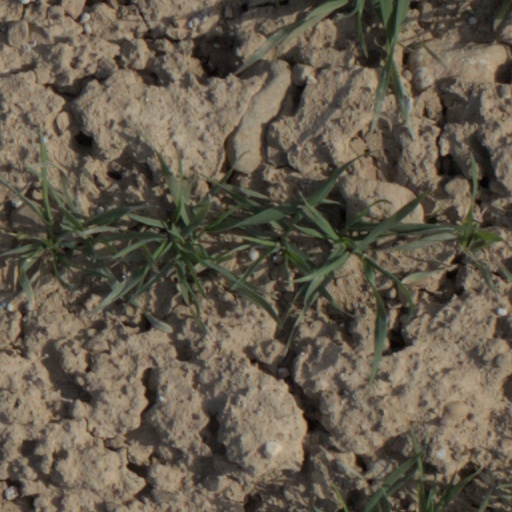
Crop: wheat